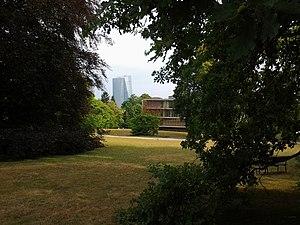
La faculté de philosophie et de théologie de Sankt-Georgen est une institution académique universitaire d'enseignement philosophique et théologique sise à Francfort en Allemagne. Fondée en 1926 et dirigée depuis lors par les Jésuites elle compte, en 2013, 40 professeurs, 360 étudiants laïcs et religieux, hommes et femmes, et 30 séminaristes qui se préparent au sacerdoce catholique.